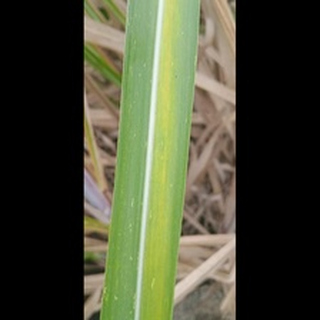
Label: sugarcane_yellow_leaf_disease